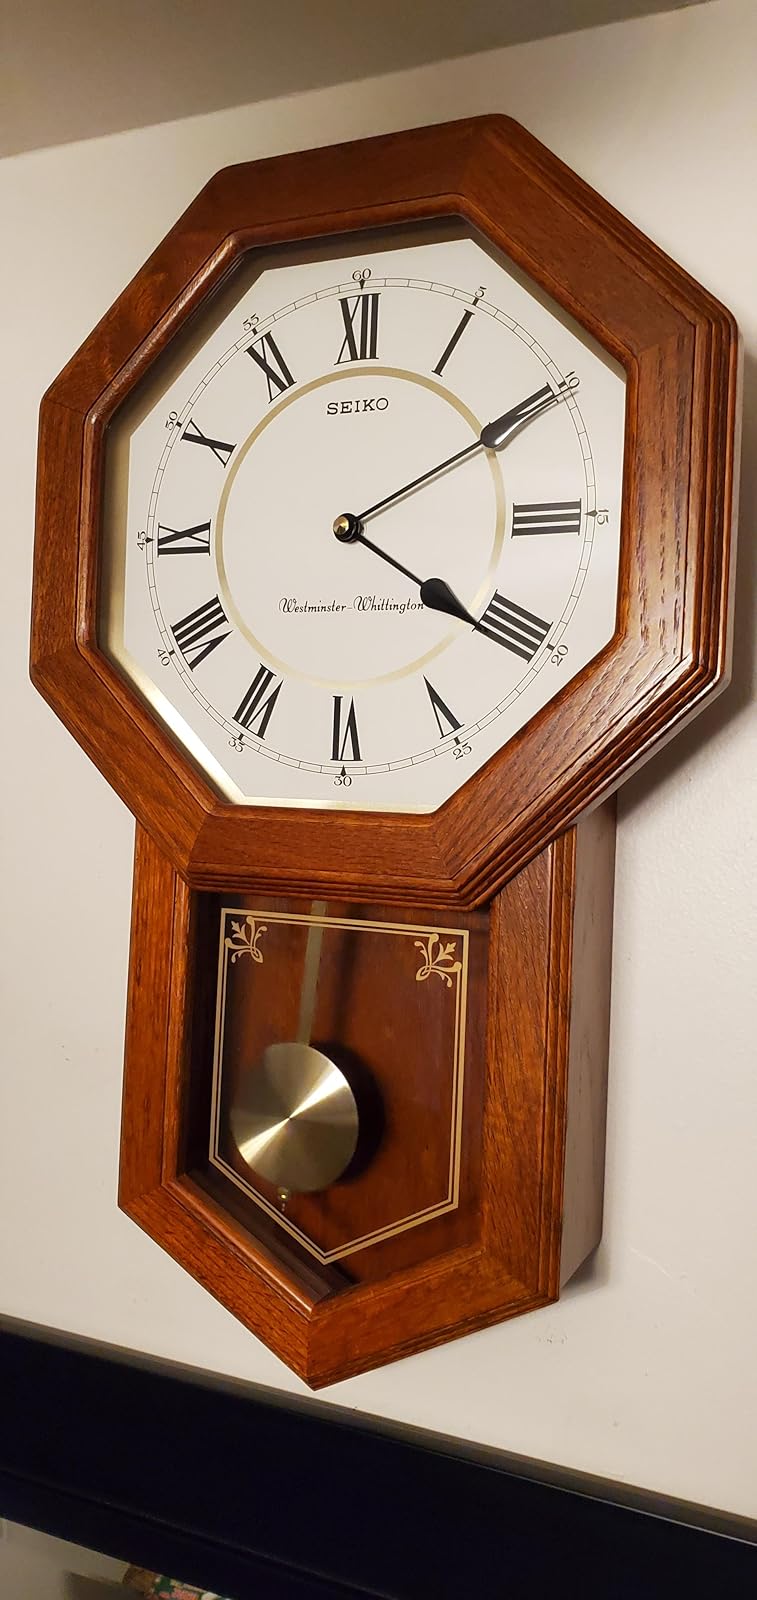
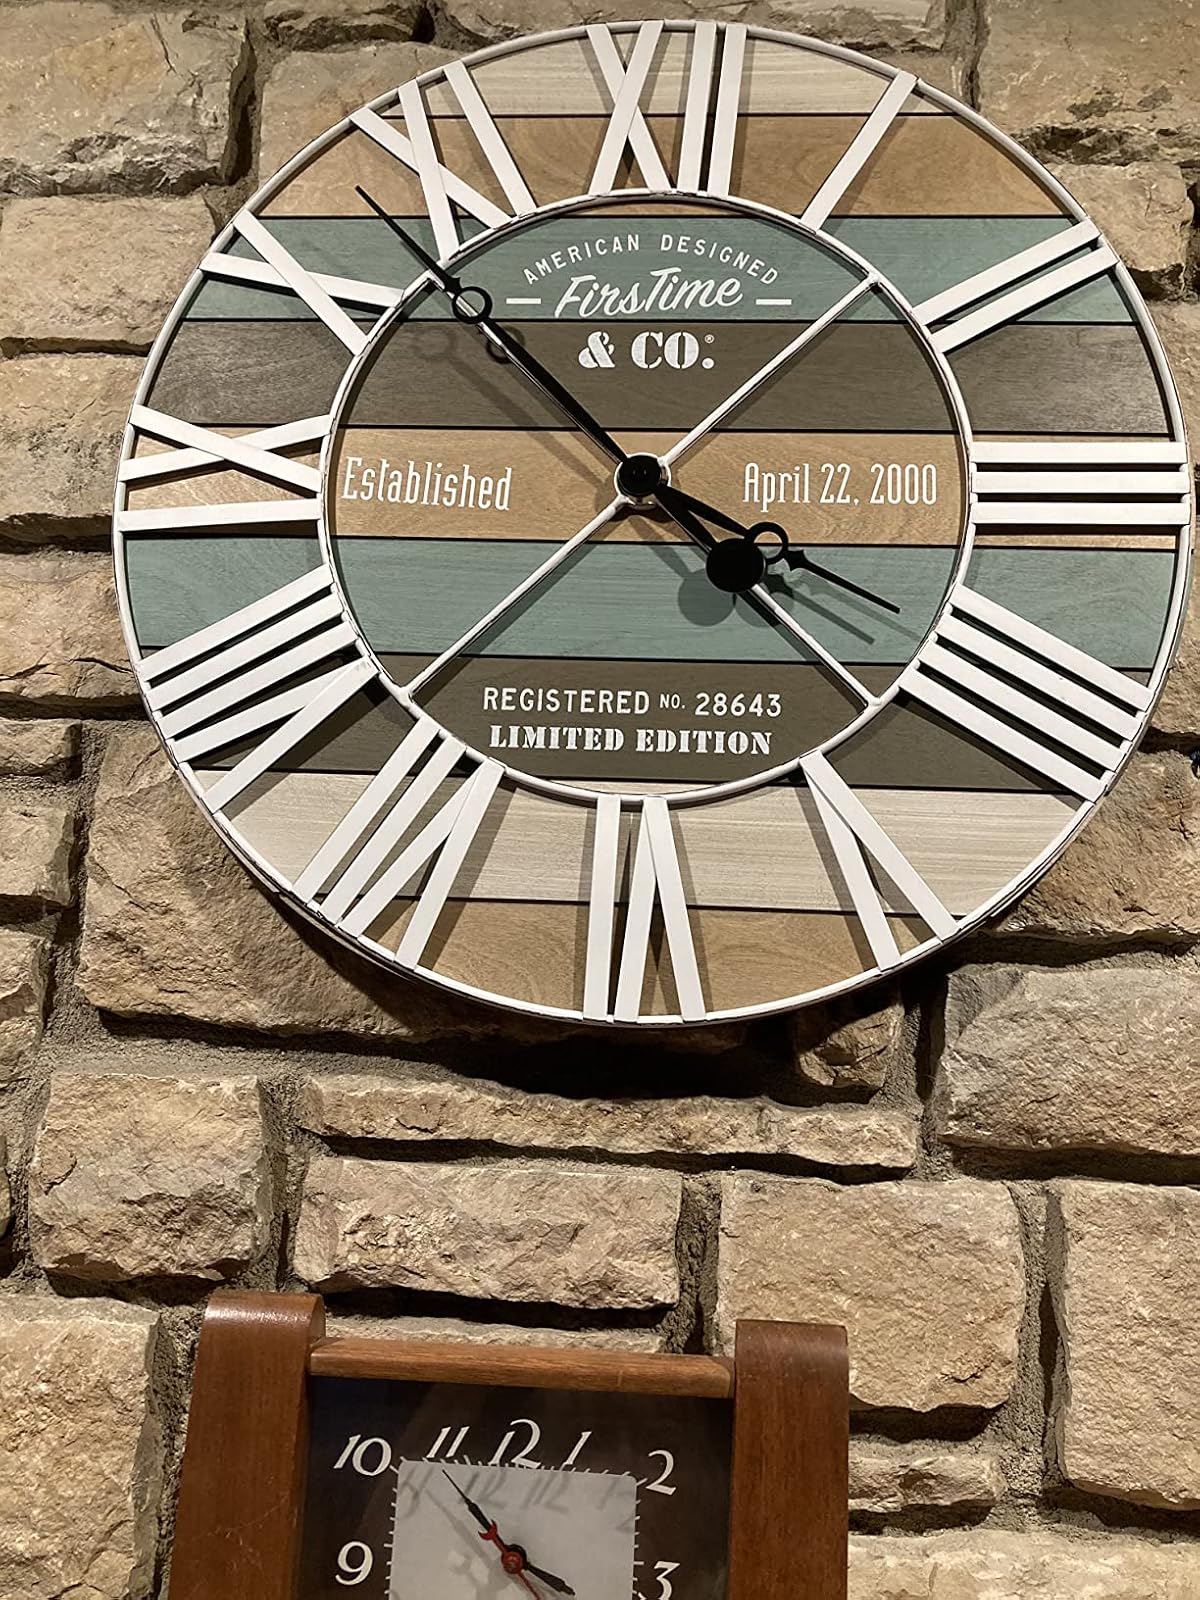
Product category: clock
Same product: no